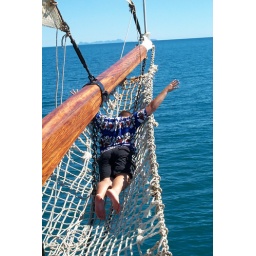
Fiji - Tall ship Jason in bow net flying